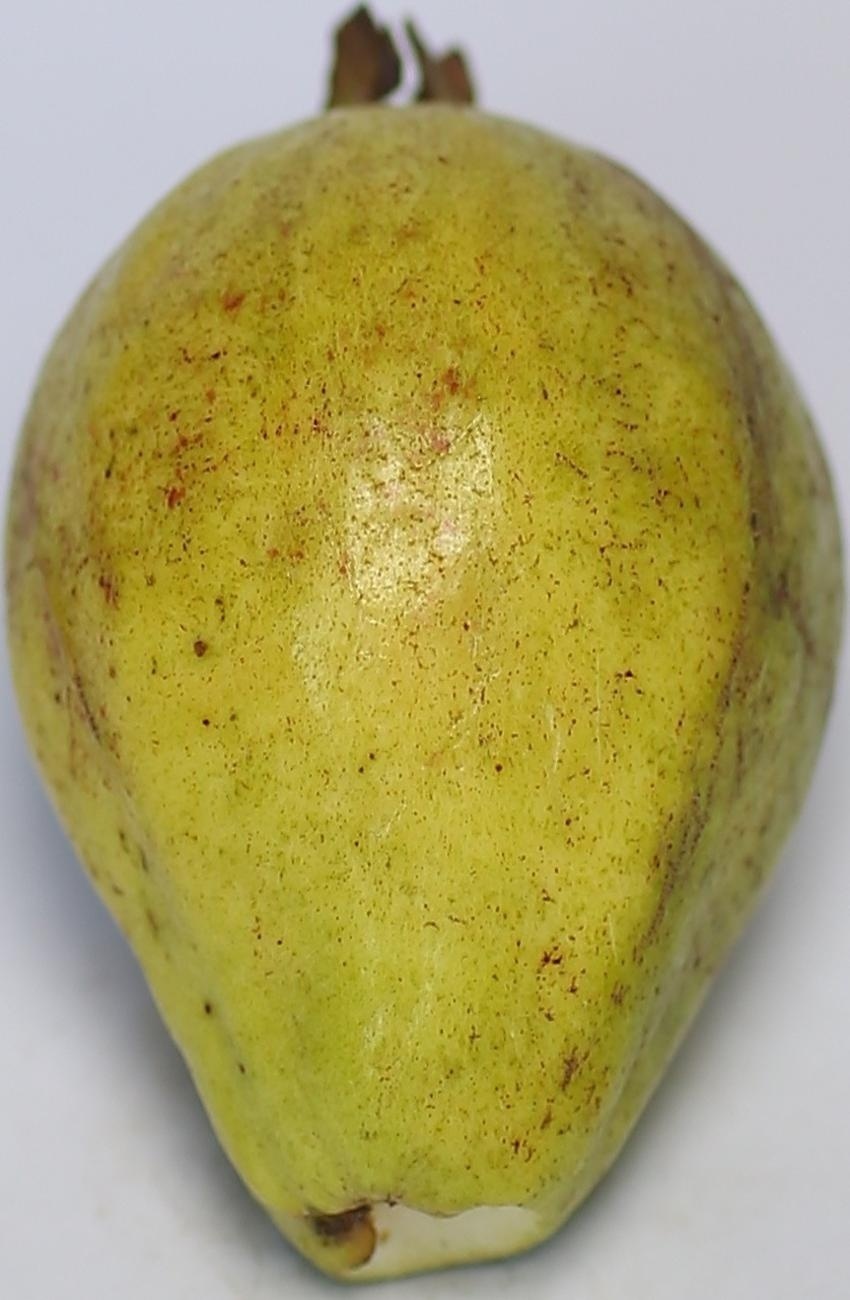
Maturity: mature-green
Variety: riyali